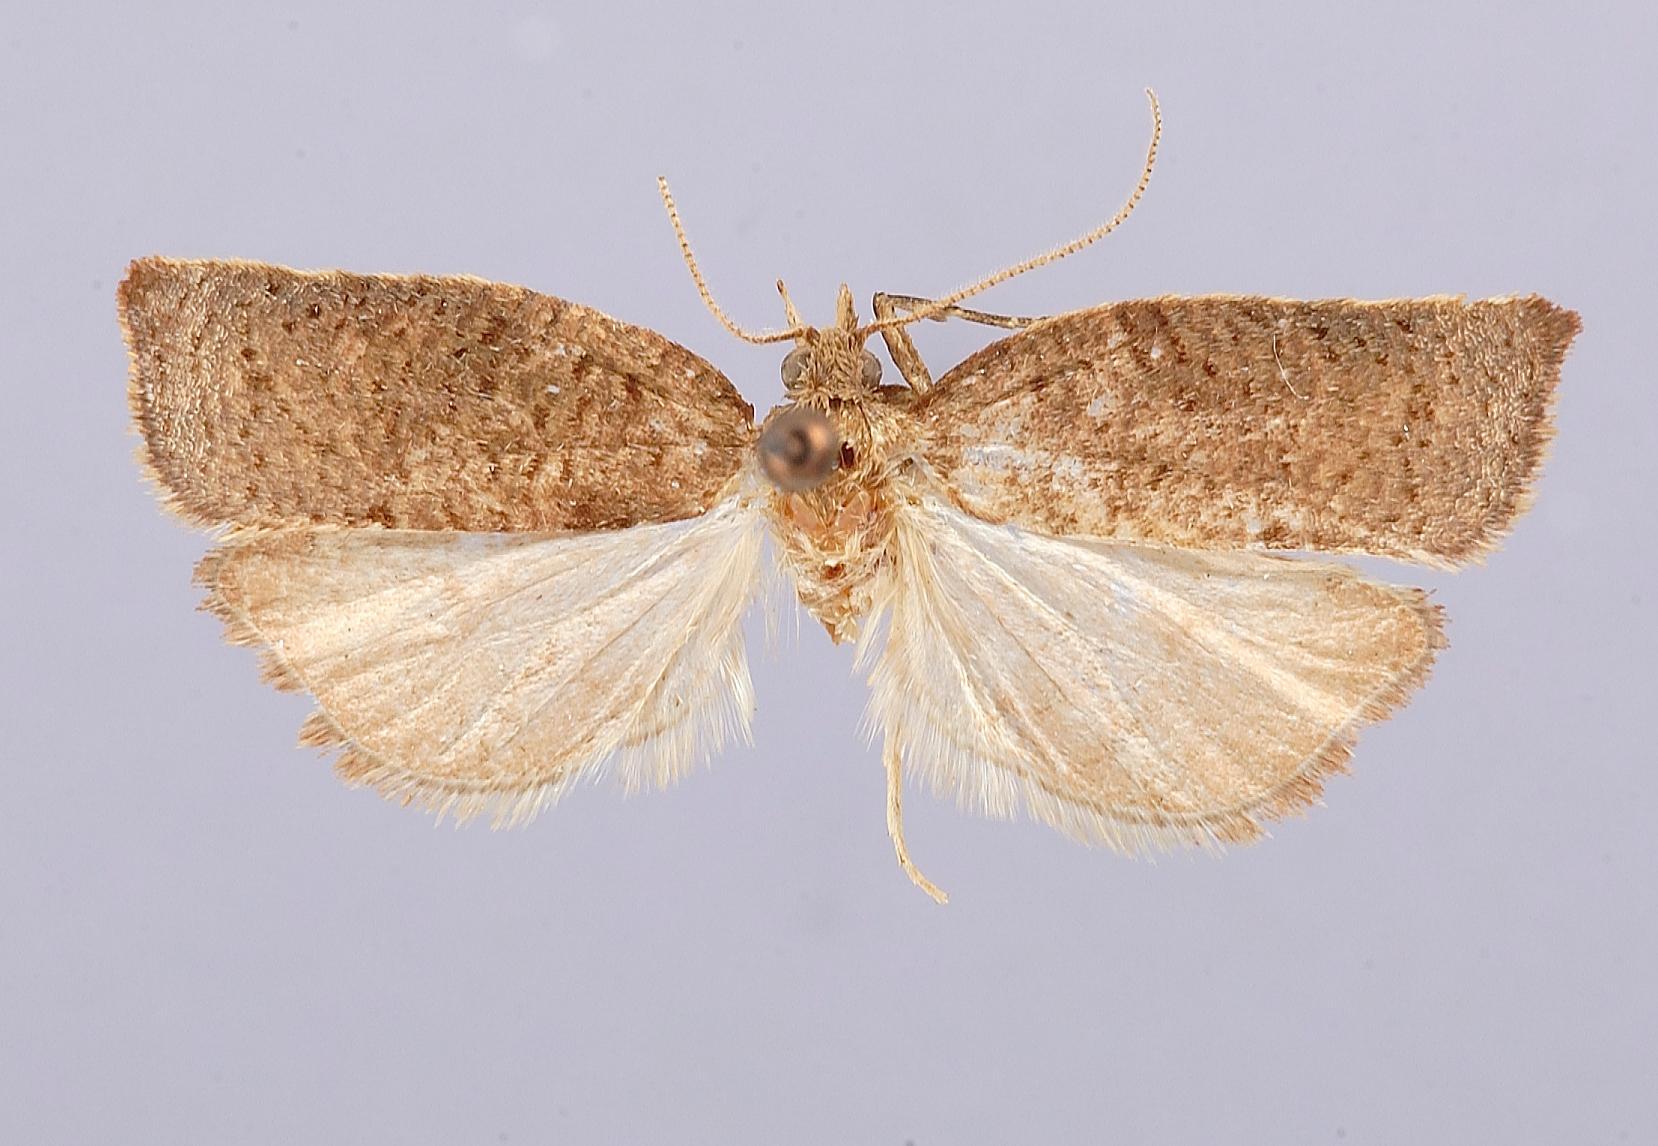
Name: Nesochoris holographa
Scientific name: Nesochoris holographa Clarke, 1965
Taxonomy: Animalia, Arthropoda, Insecta, Lepidoptera, Tortricidae
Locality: Masatierra, Plazoleta del Yunque, 200 m, Juan Fernandez Archipelago, Chile
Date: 9 Feb 1952